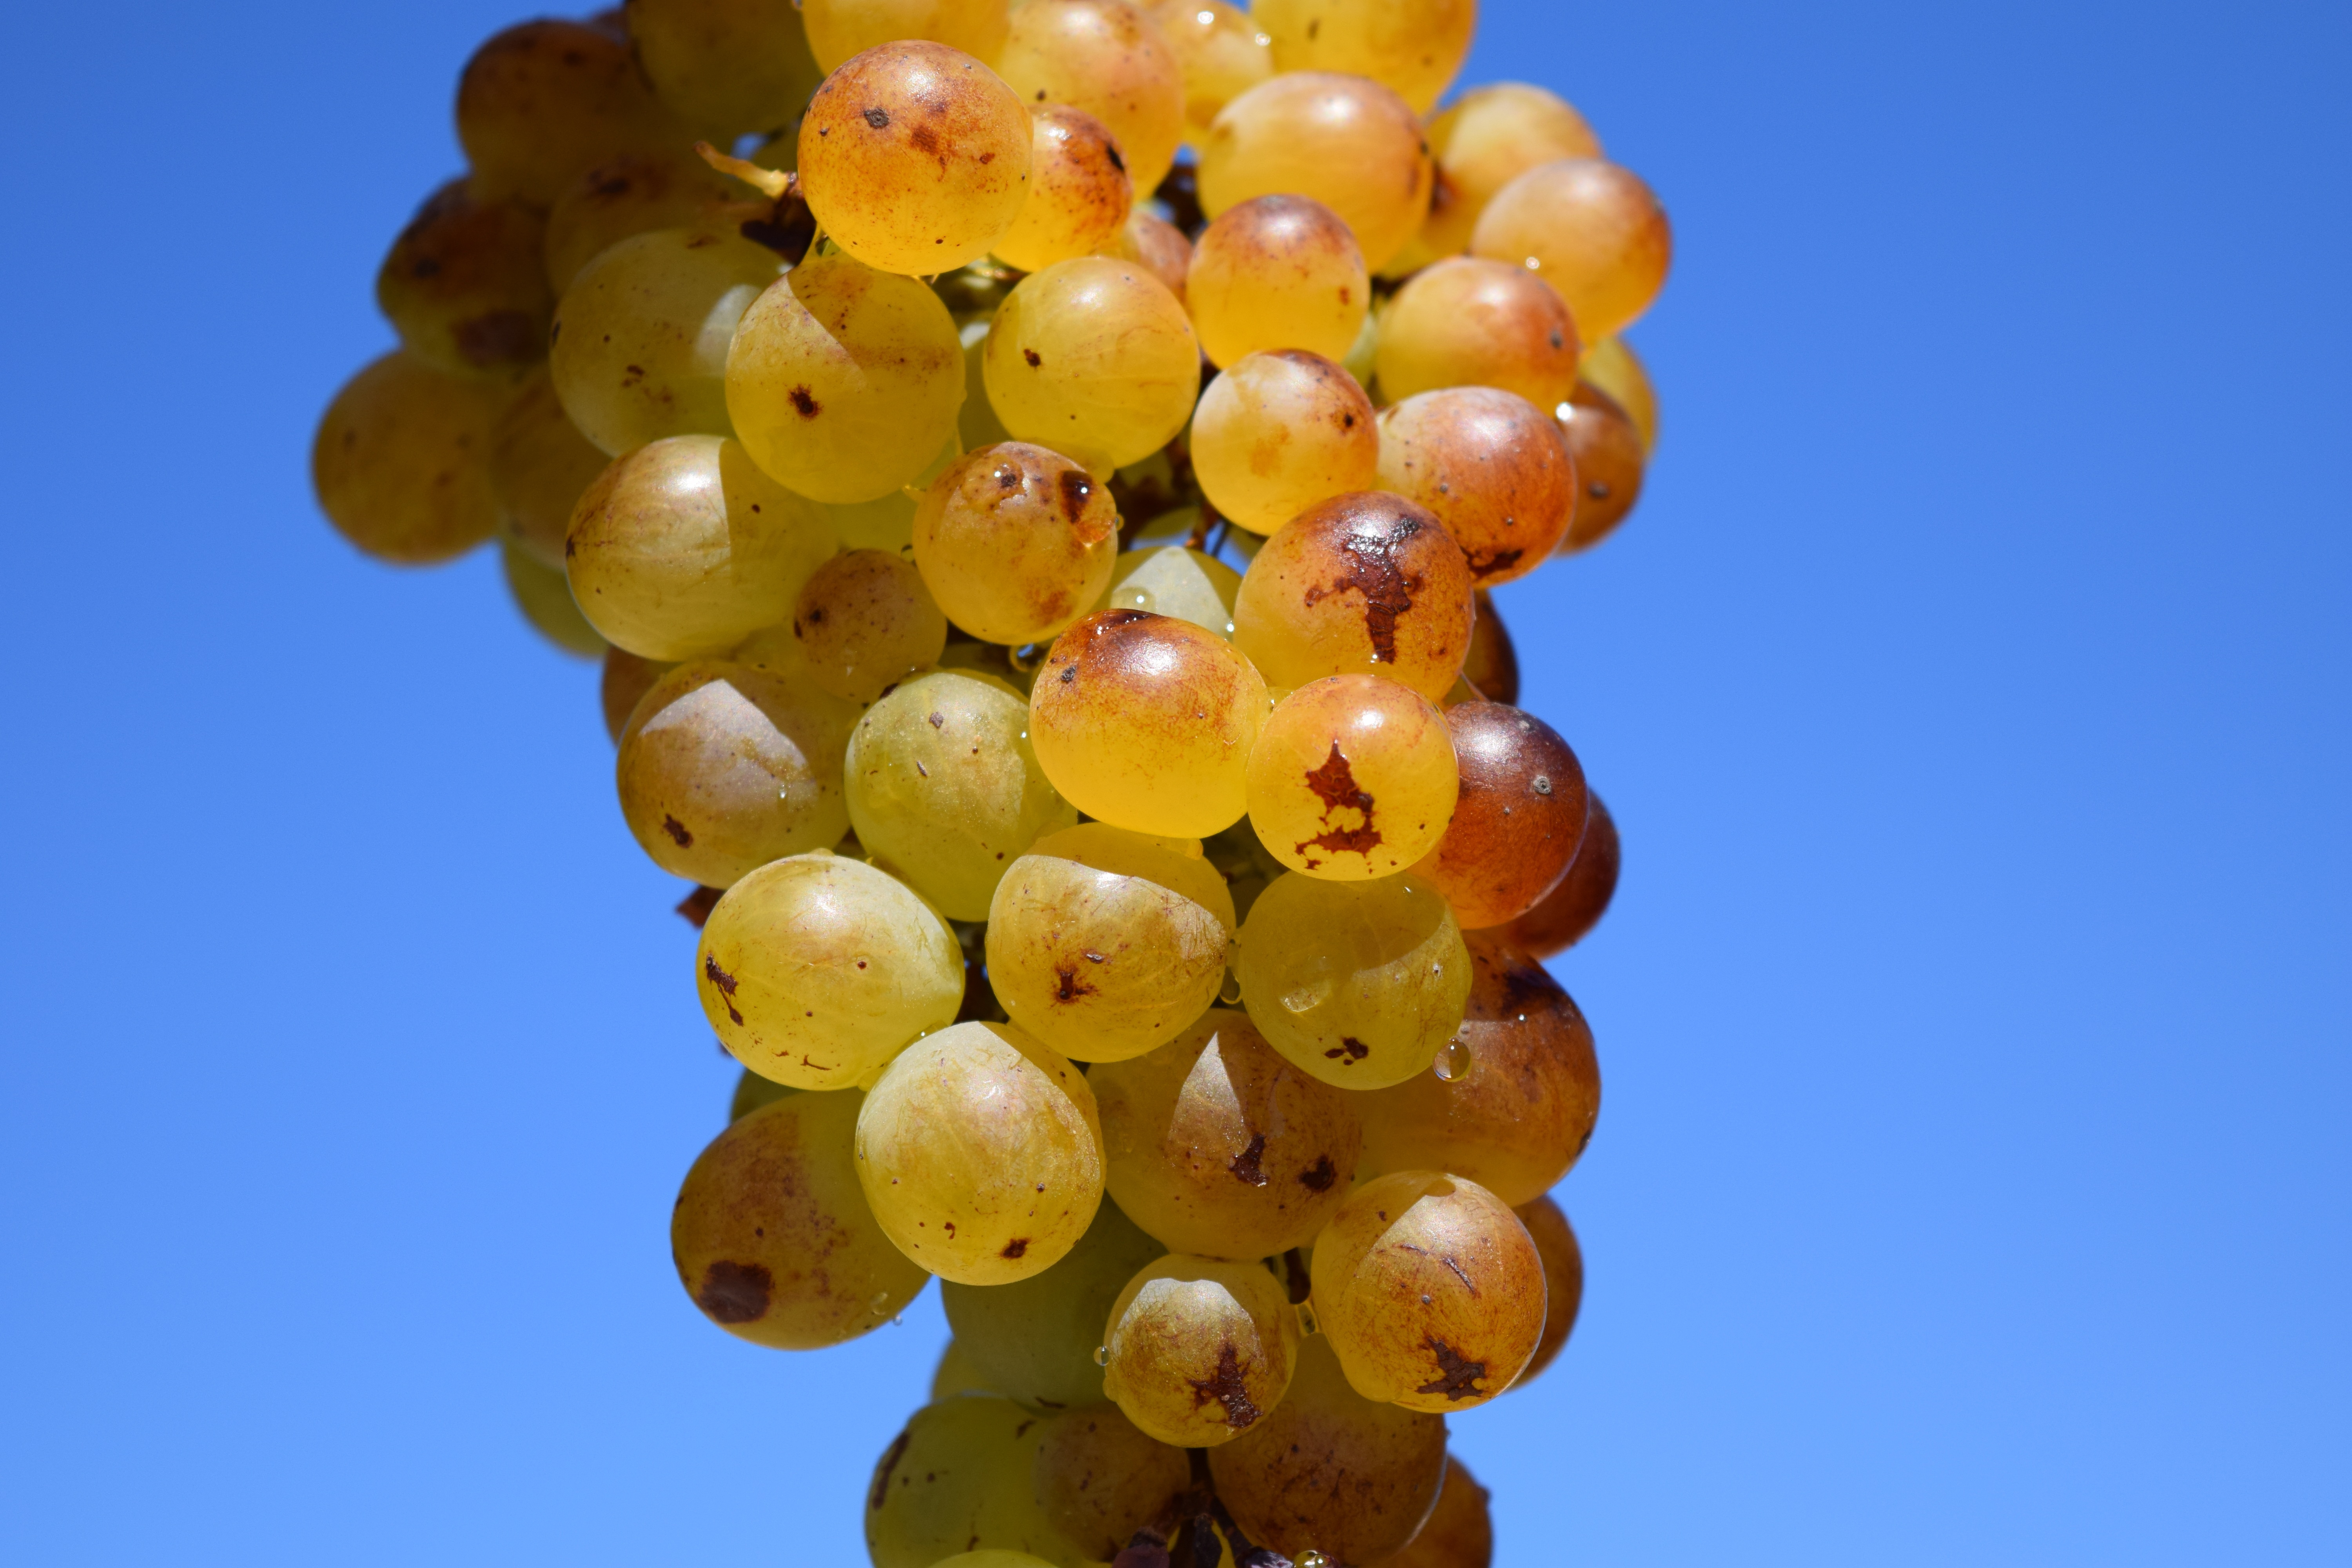
plant, grape, vine, fruit, sweet, flower, ripe, food, green, produce, healthy, flora, berries, shrub, grapes, fruits, vitamins, macro photography, flowering plant, vitis, green grapes, table grapes, ripe grapes, sultana, land plant, grapevine family